Mampatti

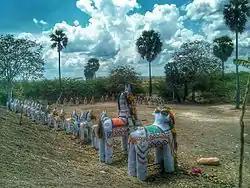
Karanthamalai Aiyanar Temple – 'Puravi Eduppu'

'Puravi Eduppu'(Tamil: புரவி எடுப்பு திருவிழா) is a festival beseeching the rain gods for their mercy. This is the festival taken for the deity Karanthamalai Aiyanar who protects the rural villages and their families. The festival of Aiyanar is decided upon by the entire village. The clay horse statues eyes are opened and then carried at a fast pace to the temple, where they receive a place in front of the old statues. This terracotta horses seen inside the compound are given to the god in order to walk around his territory on night time to assert and record its boundaries.